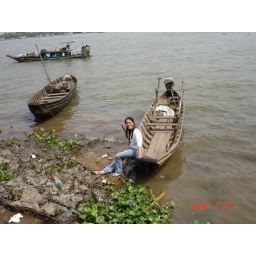
me and boat in long Xuyen river